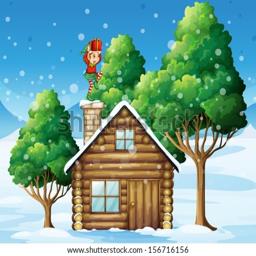
illustration of film character with a gift above his head standing near the rooftop